China Railway CRH2

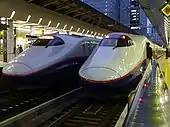
The CRH2 developed from the E2 Series Shinkansen

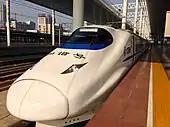
CRH2B at Wuxi Railway Station

On October 20, 2004, the Ministry of Railway in China ordered 60 sets of CRH2A trains from Kawasaki Heavy Industries in Japan. Along with 60 sets of Bombardier's Regina-based CRH1A, and 40 sets of Alstom's Pendolino-based CRH5A, these train sets are consider as first batch of CRH trains.